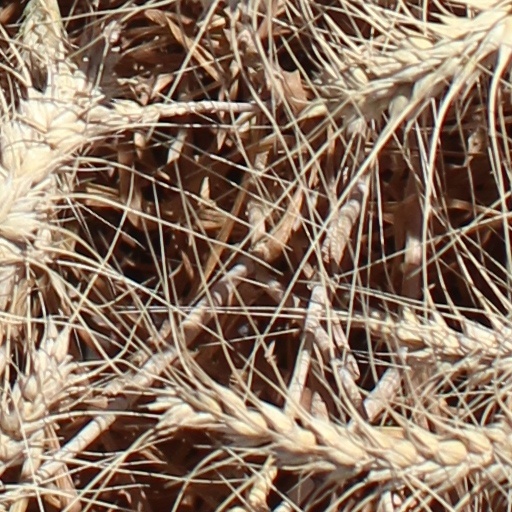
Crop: wheat